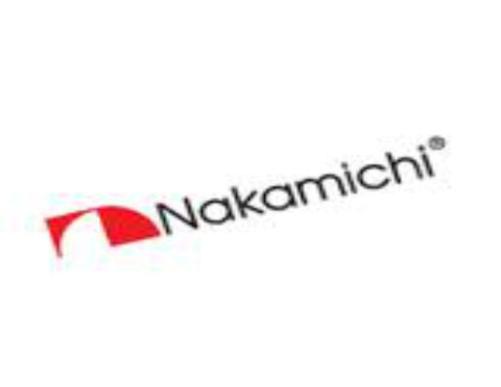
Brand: nakamichi-2
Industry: Necessities